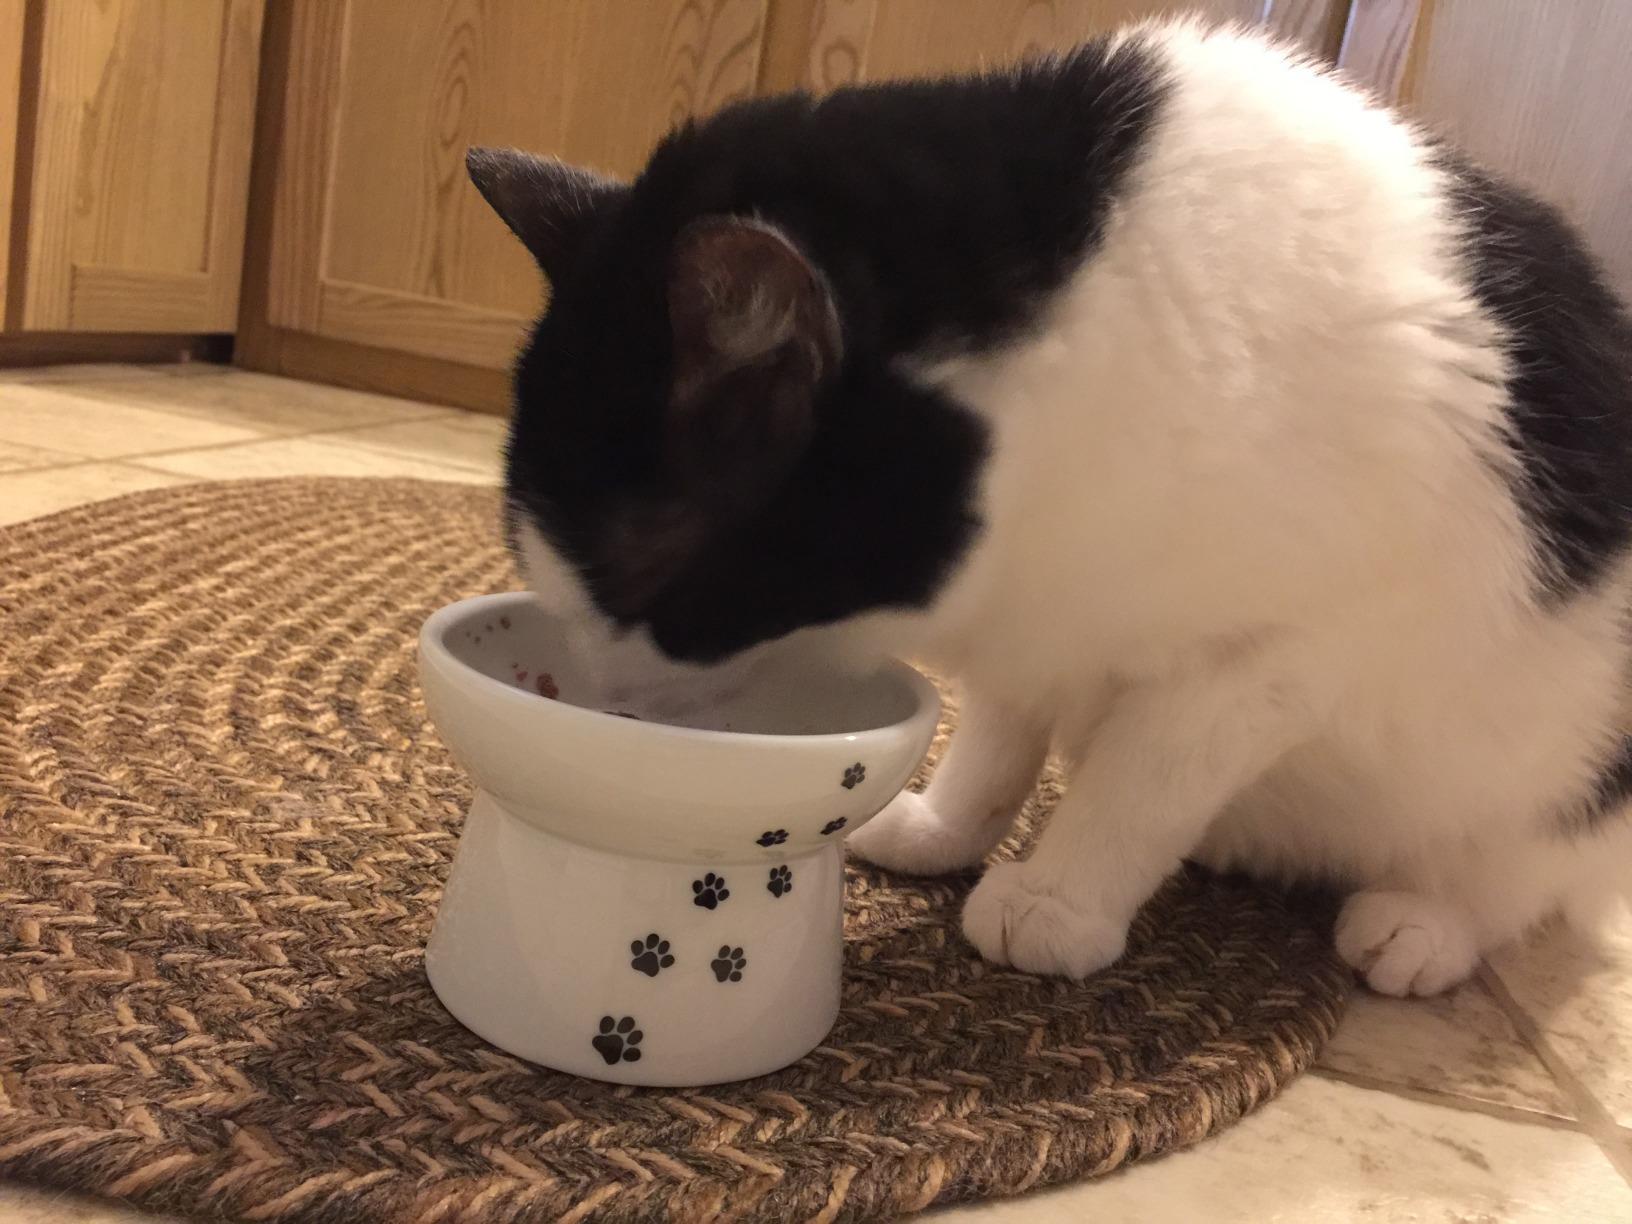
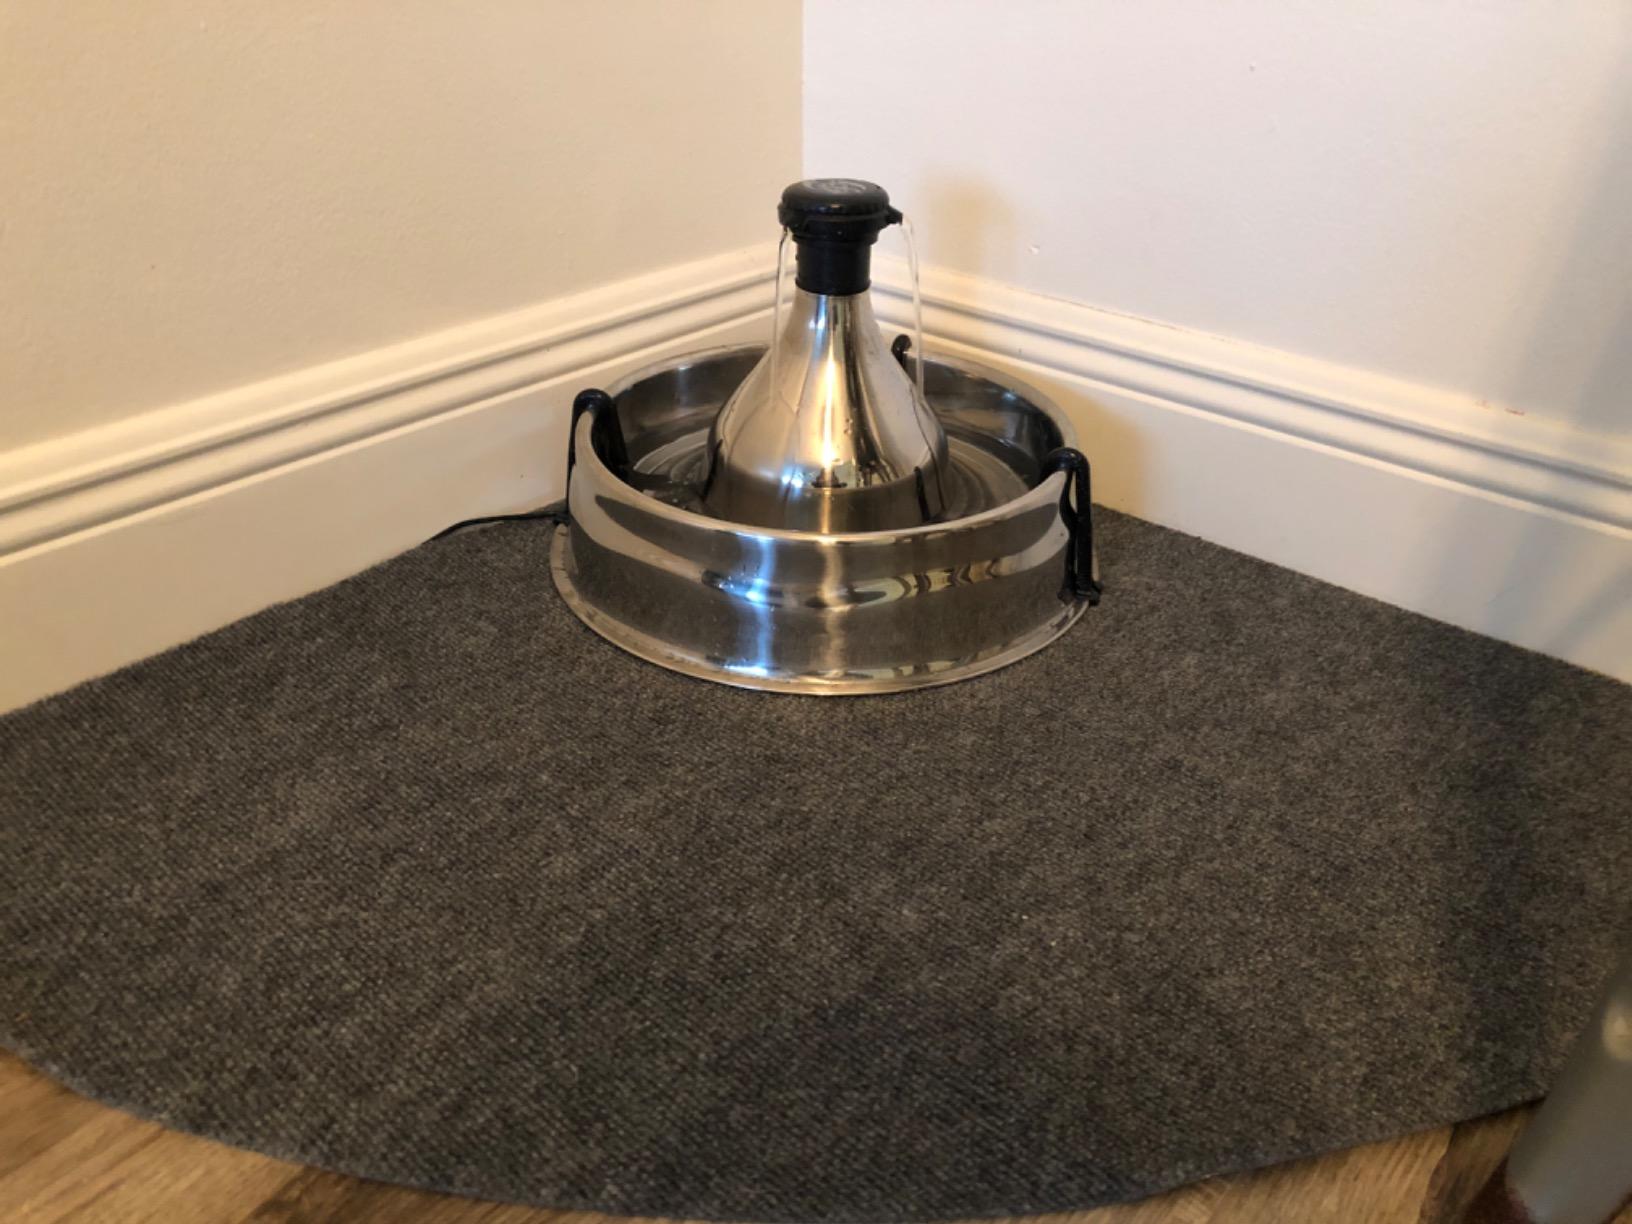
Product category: items_bowl
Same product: no